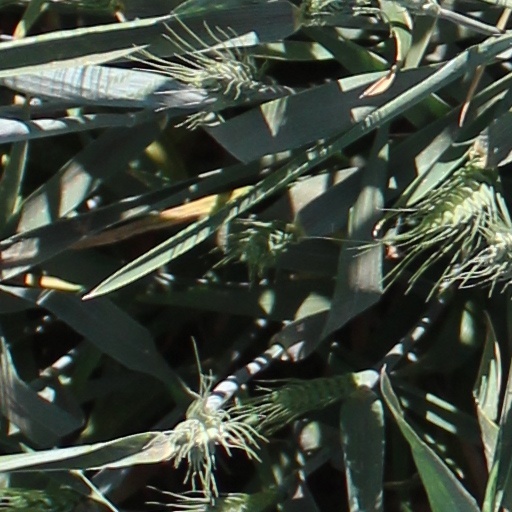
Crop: wheat